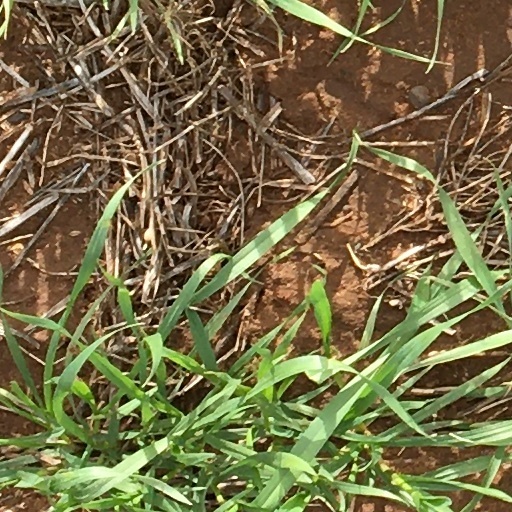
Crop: wheat